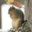
Label: squirrel